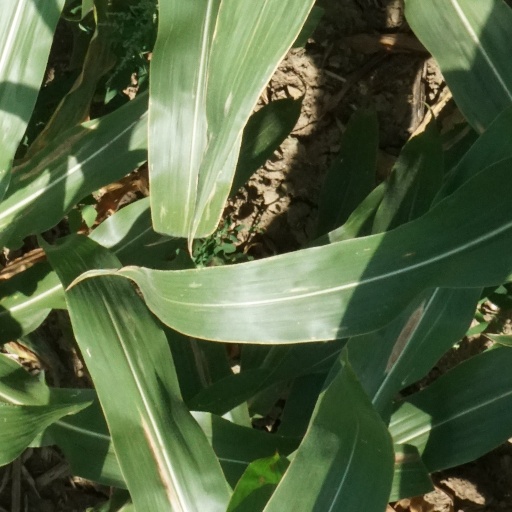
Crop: maize; corn